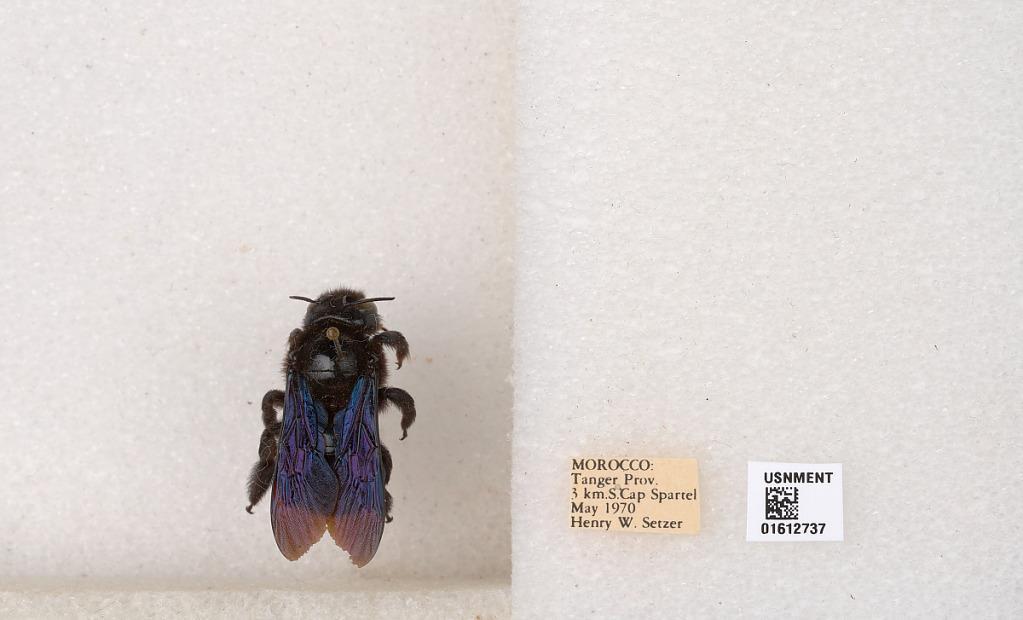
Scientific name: Xylocopa
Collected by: H. Setzer
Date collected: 1970-5-1
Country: Morocco
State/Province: TangeTanger-Tetouan-Al Hoceima
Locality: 3 km. S. Cap Espartel